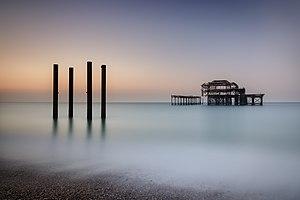
La West Pier est une jetée aménagée et située devant la plage de Brighton en Angleterre. Elle est construite en 1866 par Eugenius Birch et est constituée de trois parties reliées par passerelle, une tête de jetée en forme de petit pavillon rond, une salle de concert construite en 1866 et un grand pavillon avec un théâtre édifié en 1893 à l'extrémité de la jetée. En 1932 est rajouté un pont d'accès surélevé. En 1975 il est fermé au public pour raisons de sécurité dans l'attente d'être rénové. Elle est avec la jetée de Clevedon l'une des deux jetées « piers » classées monument historique au Royaume-Uni.